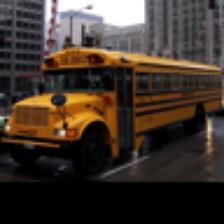
Label: NonHuman